Ernest Hoschedé

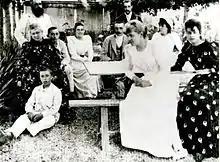
The Monet and Hoschedé families from left to right: Claude Monet, Alice Hoschedé, Jean-Pierre Hoschedé, Jacques Hoschedé, Blanche Hoschedé Monet, Jean Monet, Michel Monet, Martha Hoschedé, Germaine Hoschedé, Suzanne Hoschedé

Hoschedé was a Paris department store director, art critic, and art collector. He collected and sold the works of Claude Monet, Edgar Degas, Camille Pissarro and Alfred Sisley.